Vermont Route 105

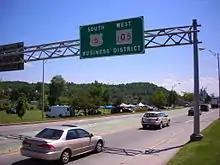
VT 105 and US 5 approaching downtown Newport

VT 105 and VT 5A run southeast out of Derby Center and into the town of Derby, paralleling Lake Salem, which soon becomes another portion of the Clyde River. VT 105 and VT 5A continue along the Clyde, crossing into the town of Charleston. Now known as East Charleston Road, bending eastward into the hamlet of West Charleston. The route bends southward past Charleston Pond, where VT 5A forks to the southwest. Paralleling the Clyde River, reaching Pensioner Pond, which is surrounded by both routes on each shore, VT 105 turns further to the southeast, passing through the hamlet of East Charleston.